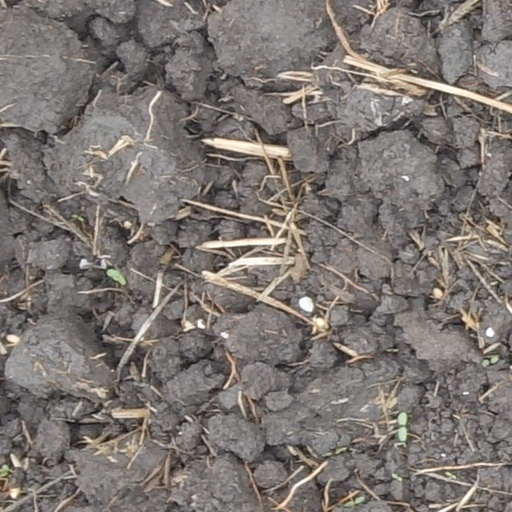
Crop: wheat